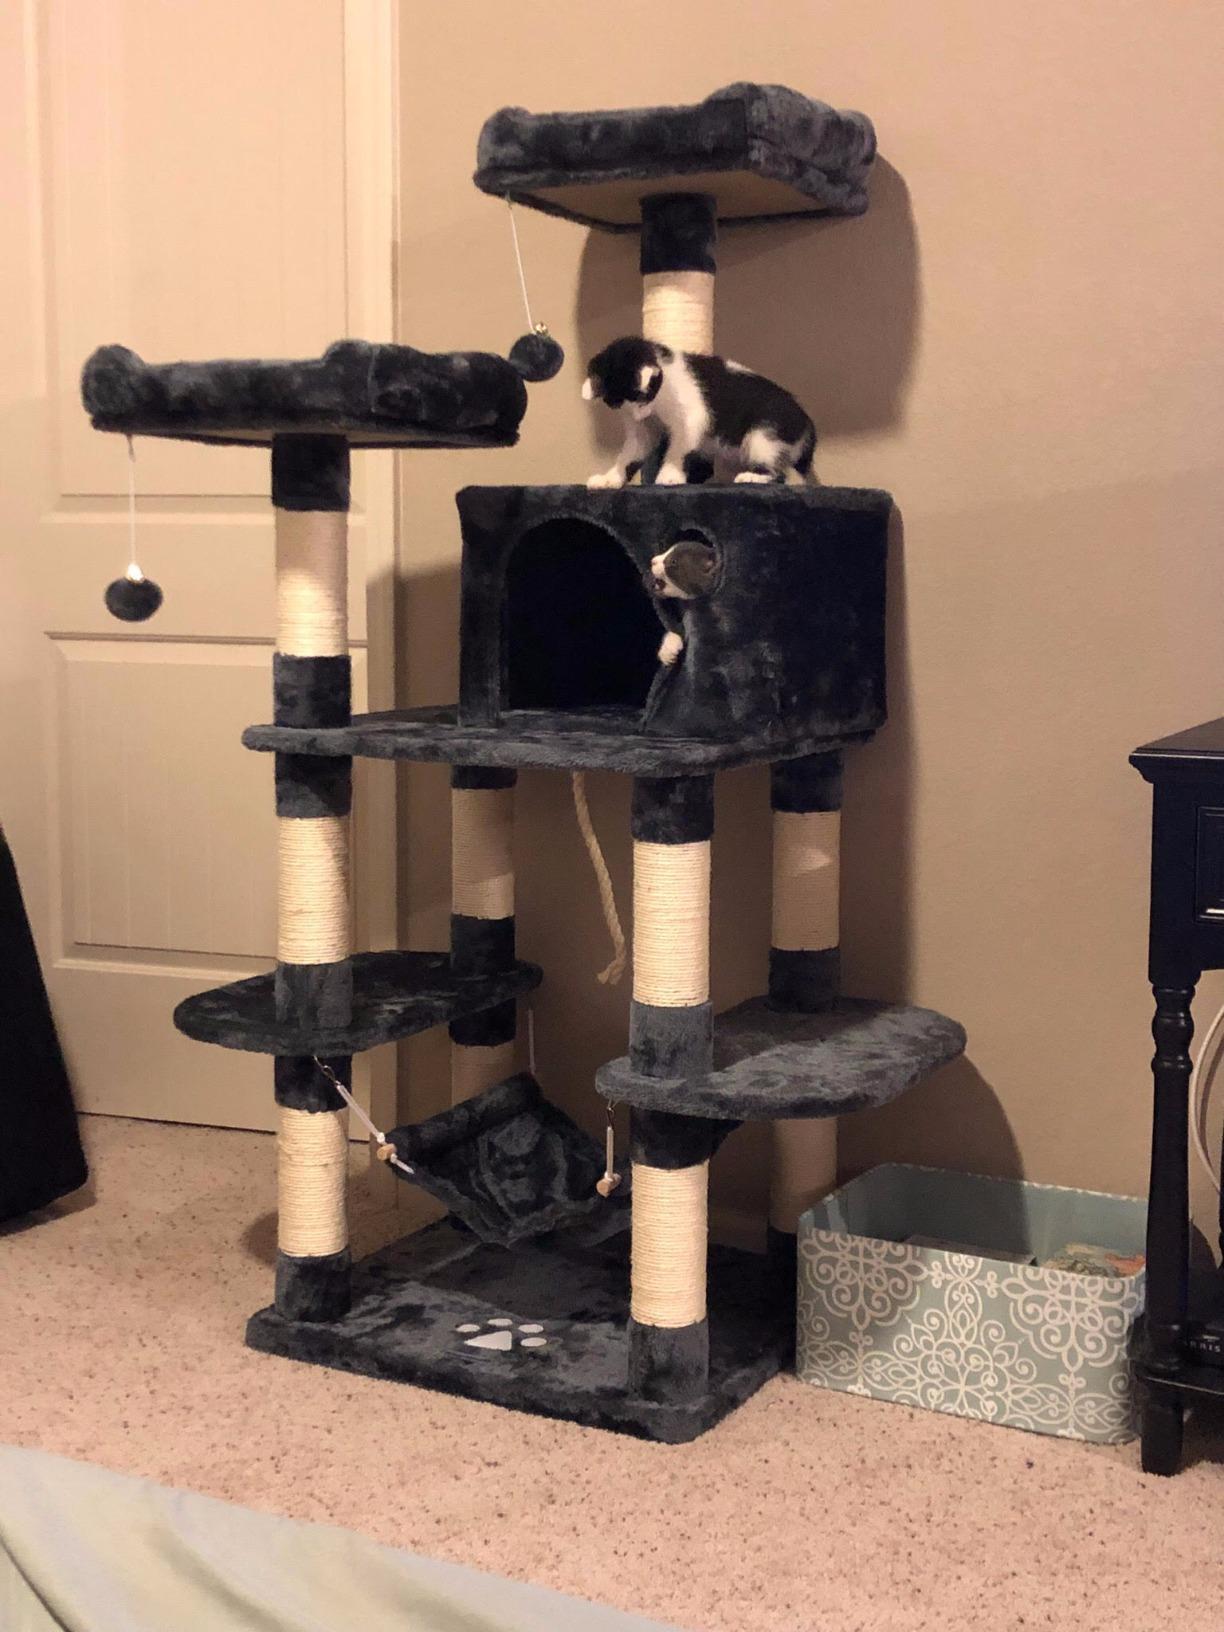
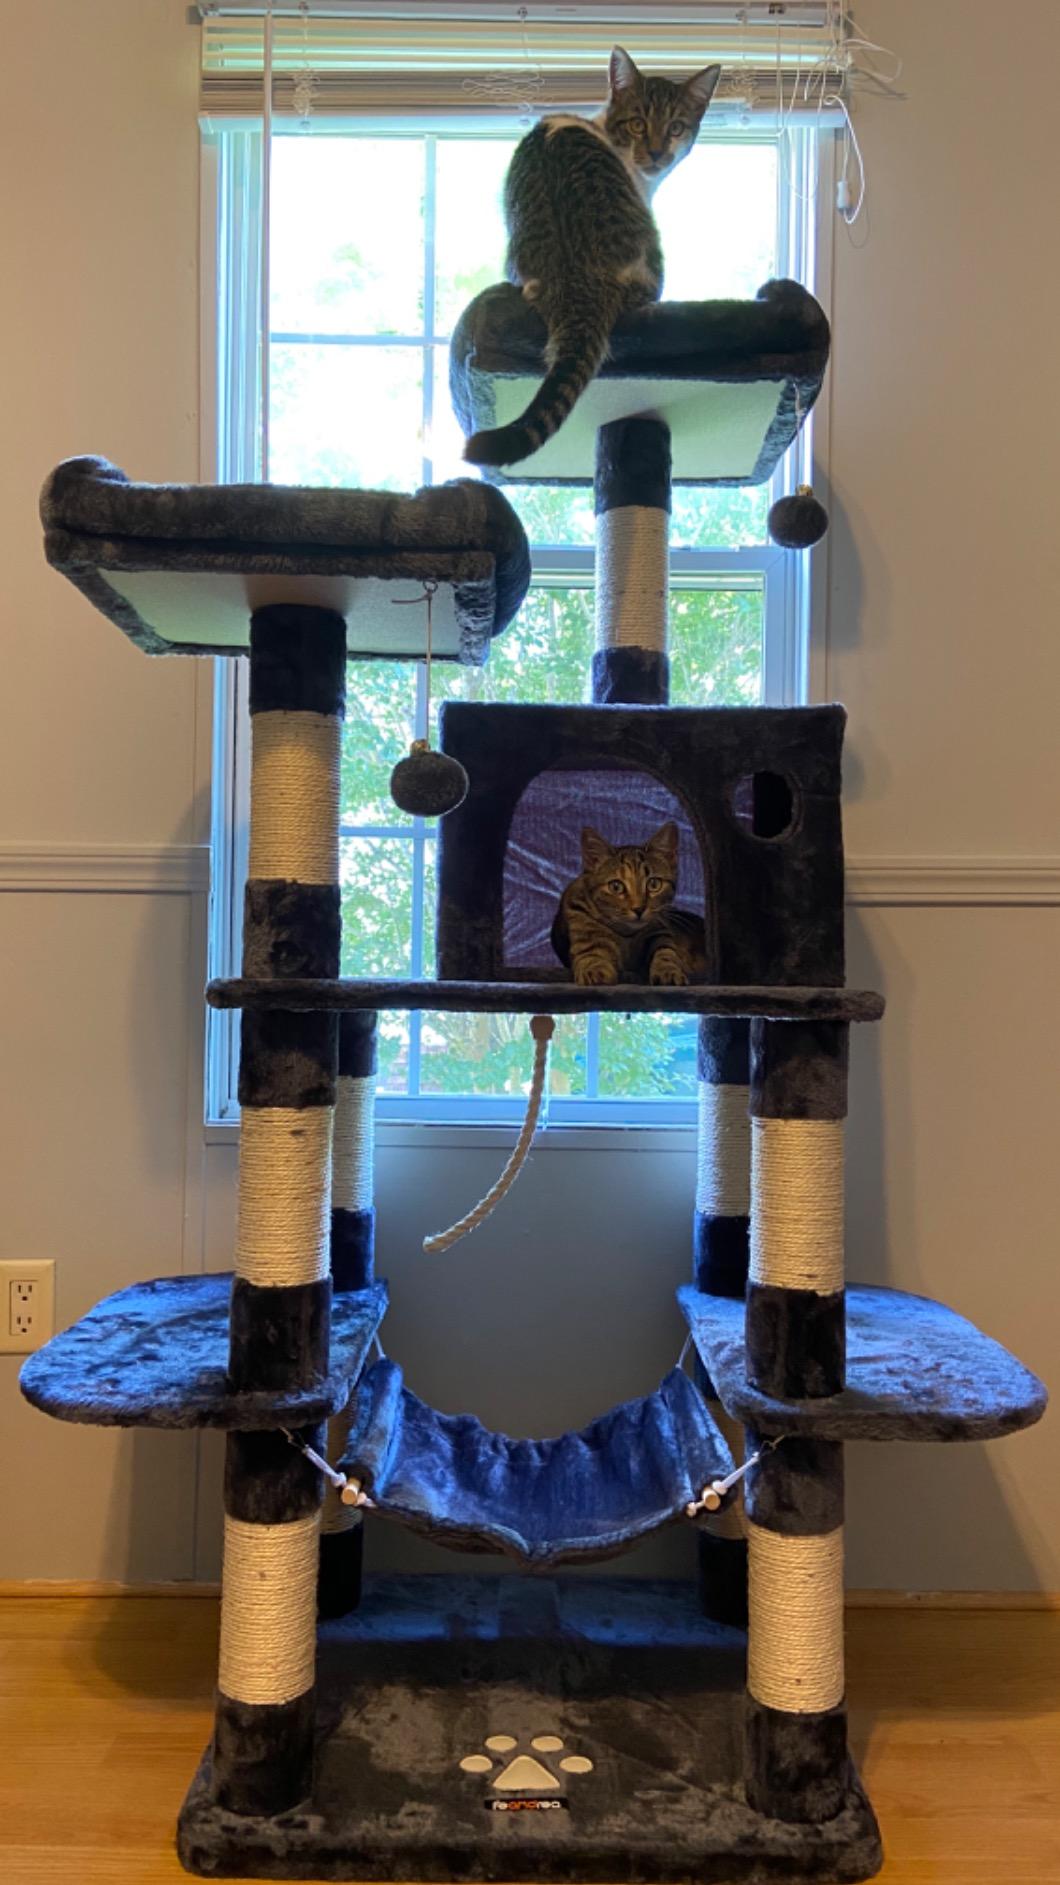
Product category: items_cat tree
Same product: yes